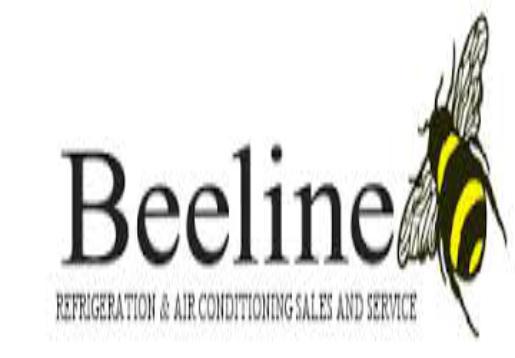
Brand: Beeline
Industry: Others